Postage stamps and postal history of the Democratic Republic of the Congo

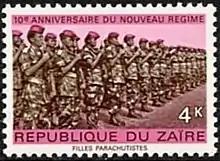
1975 stamp of Zaire

In 1971, the state's name changed to Zaire. The first stamps of Zaire were issued on 18 December 1971.